New Mosque, Istanbul

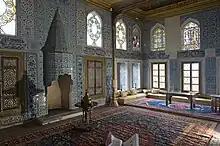
Sultan's private lounge ("Hünkâr Kasrı") attached to the mosque

The exterior of the mosque itself boasts 66 domes and semi domes in a pyramidal arrangement, as well as two minarets. The main dome measures in height, and is supported by four flanking semi-domes. The dome plan of the New Mosque is based on the earlier Şehzade Mosque designed by Mimar Sinan, and on Sedefkar Mehmed Agha's Sultan Ahmed Mosque.